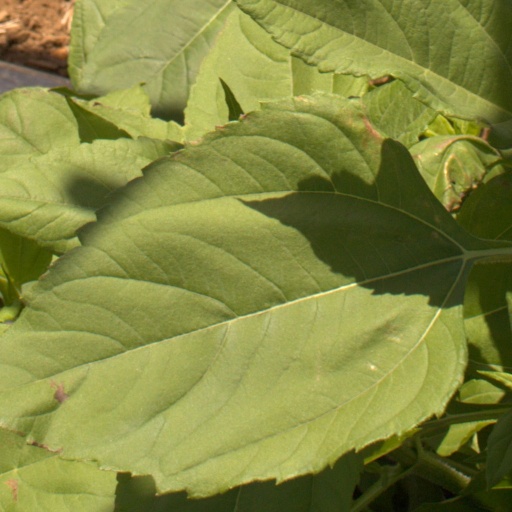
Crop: Jerusalem artichoke